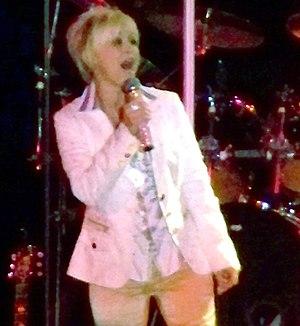
Loretta Lynn "Lorrie" Morgan est une chanteuse américaine de musique country. Elle est la fille du chanteur et musicien country George Morgan. Lorrie Morgan classa son premier single en 1978 mais n'atteignit pas le top des classements américains avant 1989 à l'occasion de la sortie de son single, Trainwreck of Emotion. Depuis, elle possède plus de 25 singles placés au classement Billboard Hot Country Singles & Tracks, dont trois numéro un : Five Minutes, What Part of No et I Didn't Know My Own Strength. Au cours de sa carrière elle a enregistré plus de 15 albums studio. Côté vie privée, elle aura été mariée à trois chanteur de country différents ; Keith Whitley, Jon Randall et Sammy Kershaw.